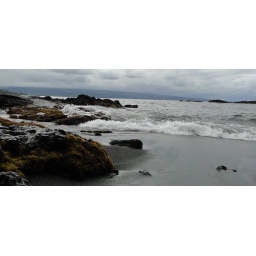
Black sand beach in Hilo